Lieutenant Governor of Mississippi

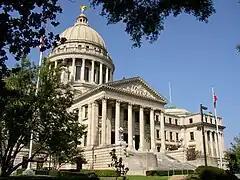
The lieutenant governor keeps an office in the Mississippi State Capitol.

Political scientists often describe Mississippi's lieutenant governor as one of the most powerful such officers in the country. The lieutenant governor is the only official in Mississippi to be a member of two branches of state government, legislative and executive; the Mississippi Supreme Court has ruled this state of affairs an exception to Mississippi's general separation of powers doctrine. They are constitutionally "ex officio" President of the Senate, while the Senate empowers the lieutenant governor through its rules to determine the composition of its committees and refer bills to them. Historically, the lieutenant governor has determined the composition of all Senate committees except the Rules Committee, of which they are a member. As the Mississippi Senate has no seniority system, lieutenant governors are relatively unrestricted in appointing committees that suit their personal policy preferences. As a result of their powers over committee composition and bill referrals, the official can wield wide authority over the progress of legislation in the Senate; historically, lieutenant governors have enjoyed the ability to pass most bills they favor through the Senate and block most they dislike.